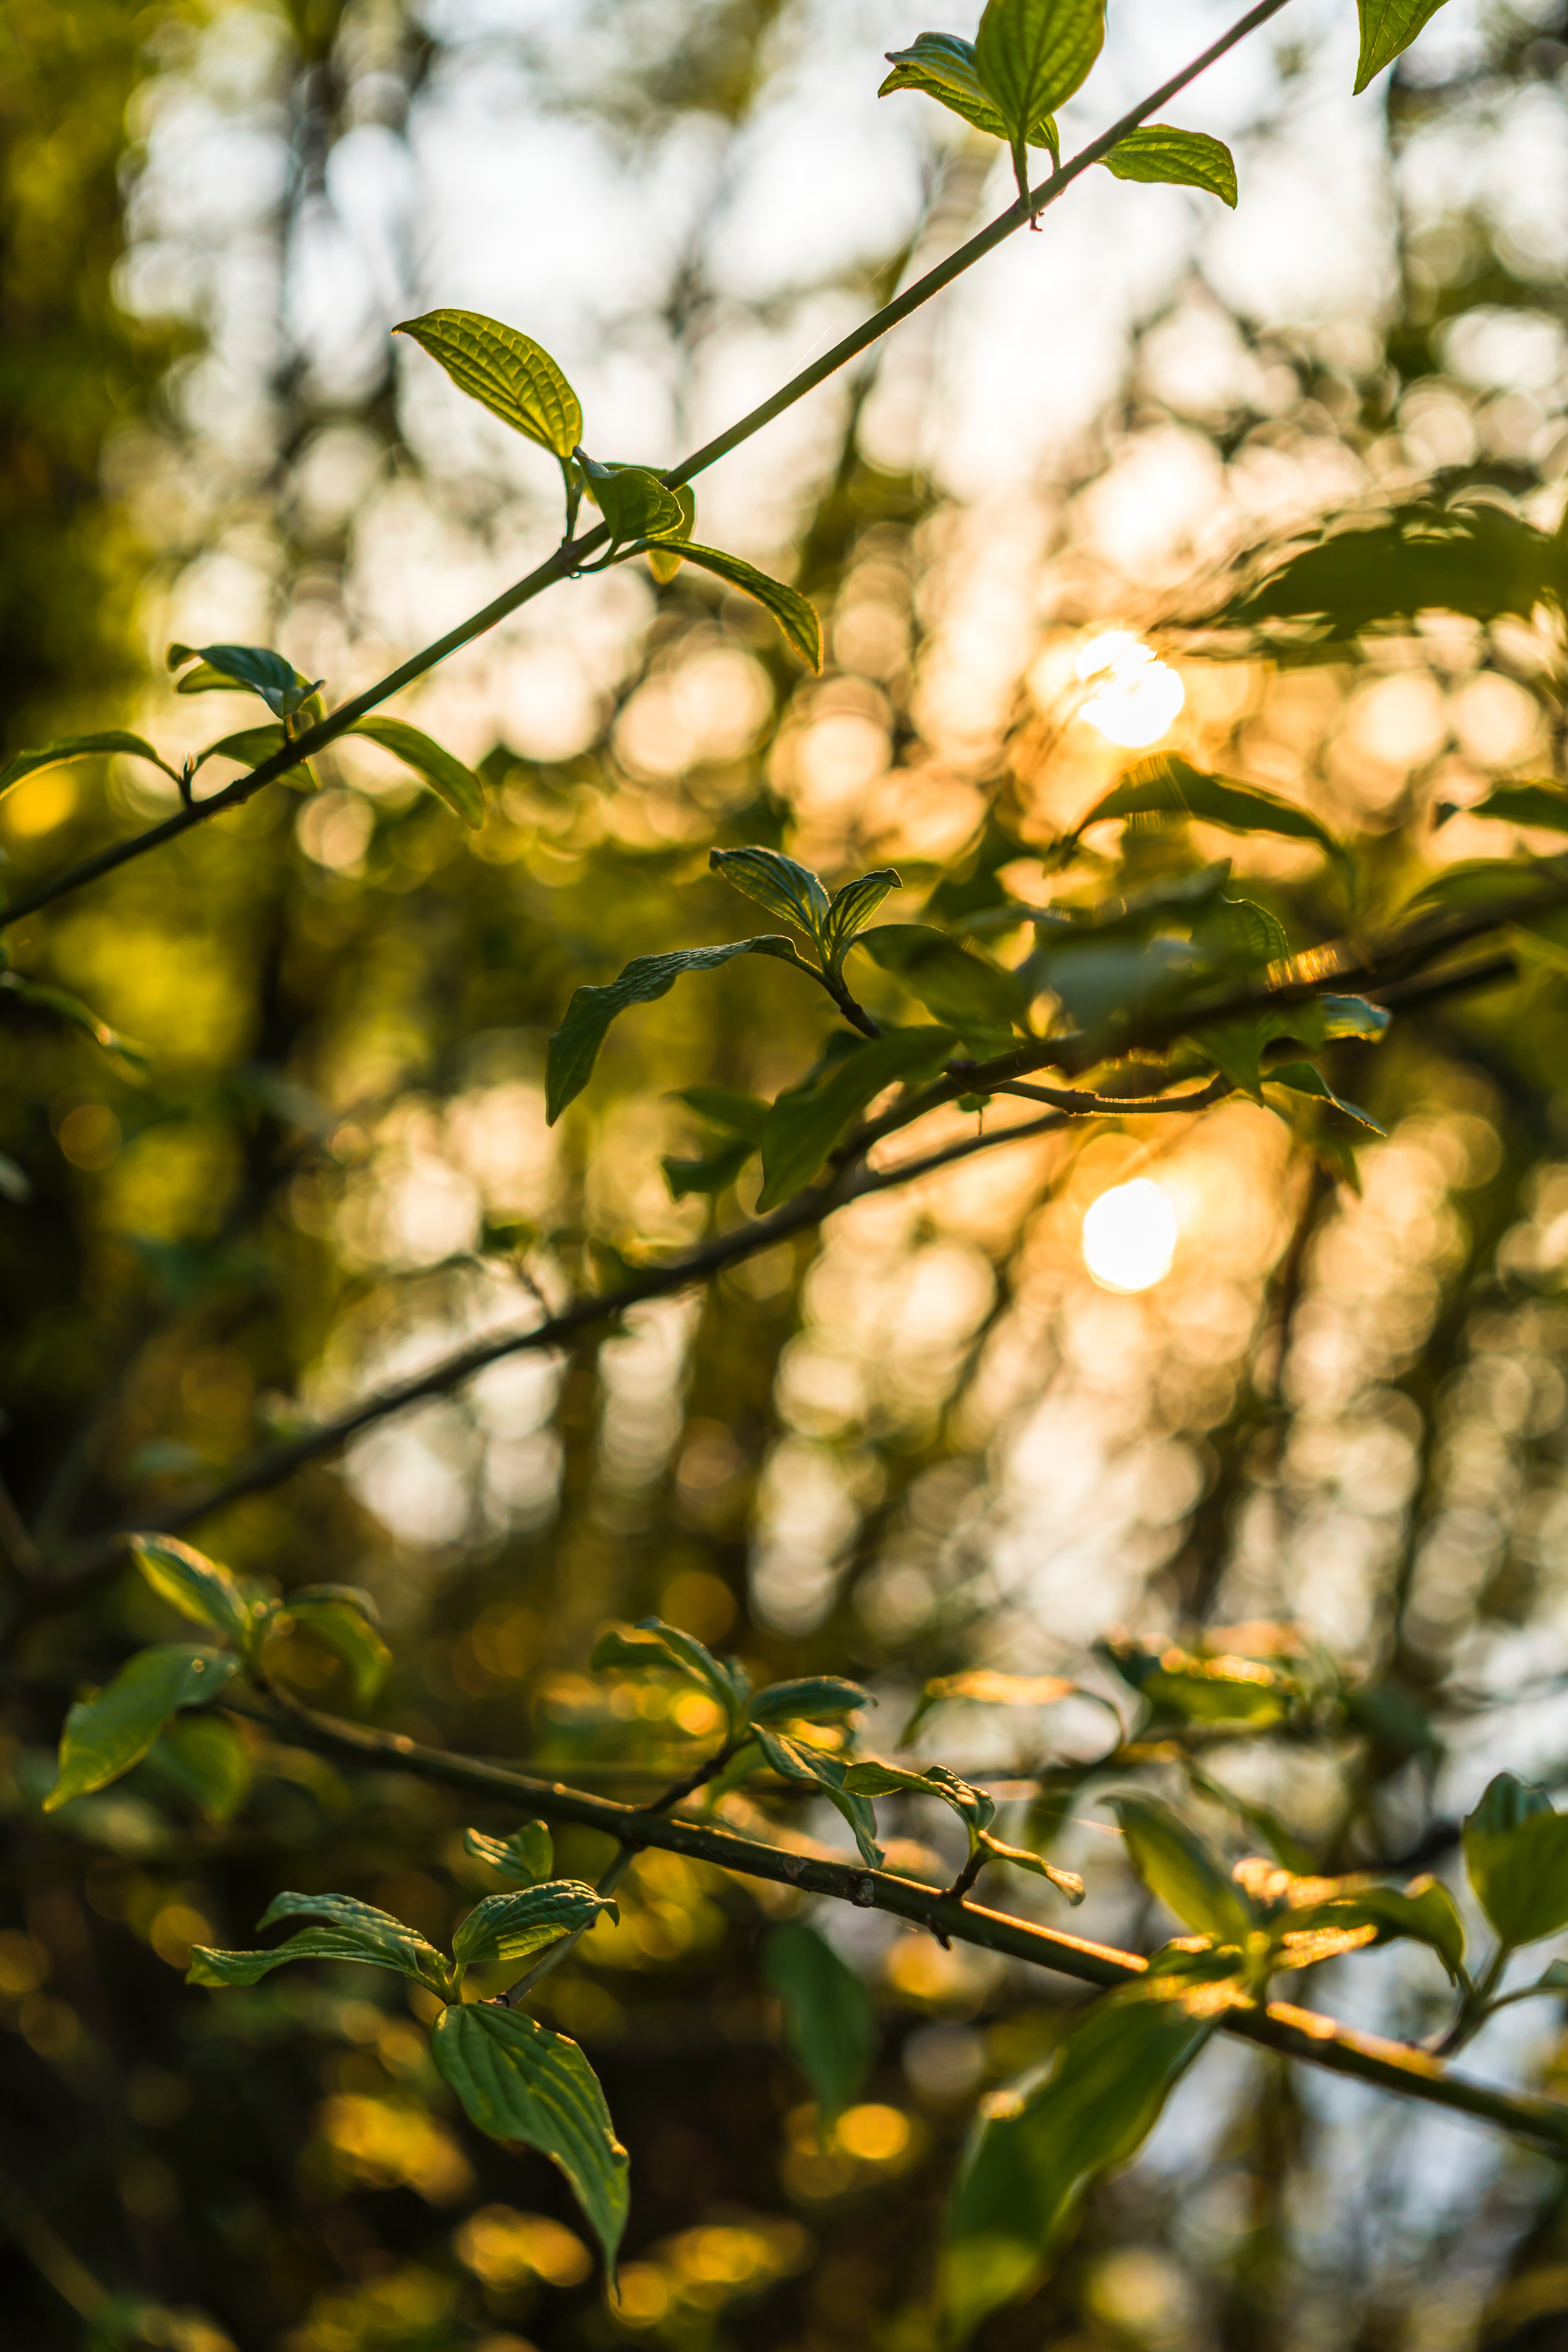
branch, leaf, tree, green, sunlight, vegetation, light, natural environment, plant, twig, botany, flower, spring, woody plant, sky, forest, plant stem, photography, autumn